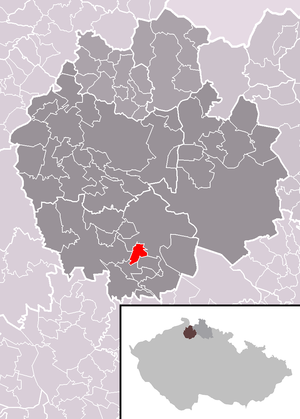
Tachov est une commune du district de Česká Lípa, dans la région de Liberec, en République tchèque. Sa population s'élevait à 214 habitants en 2018.